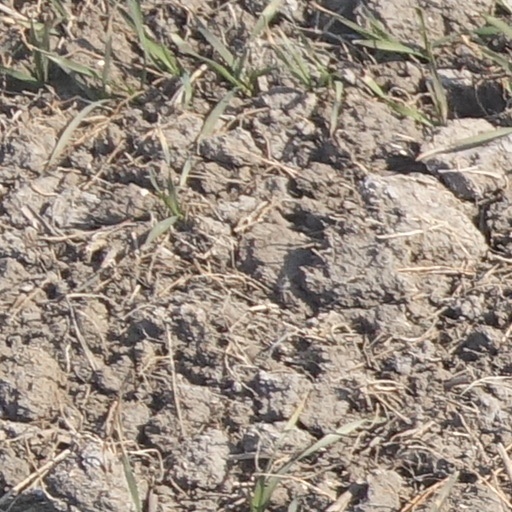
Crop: wheat